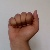
The image shows a hand gesture representing the letter 'A' in Indian Sign Language.